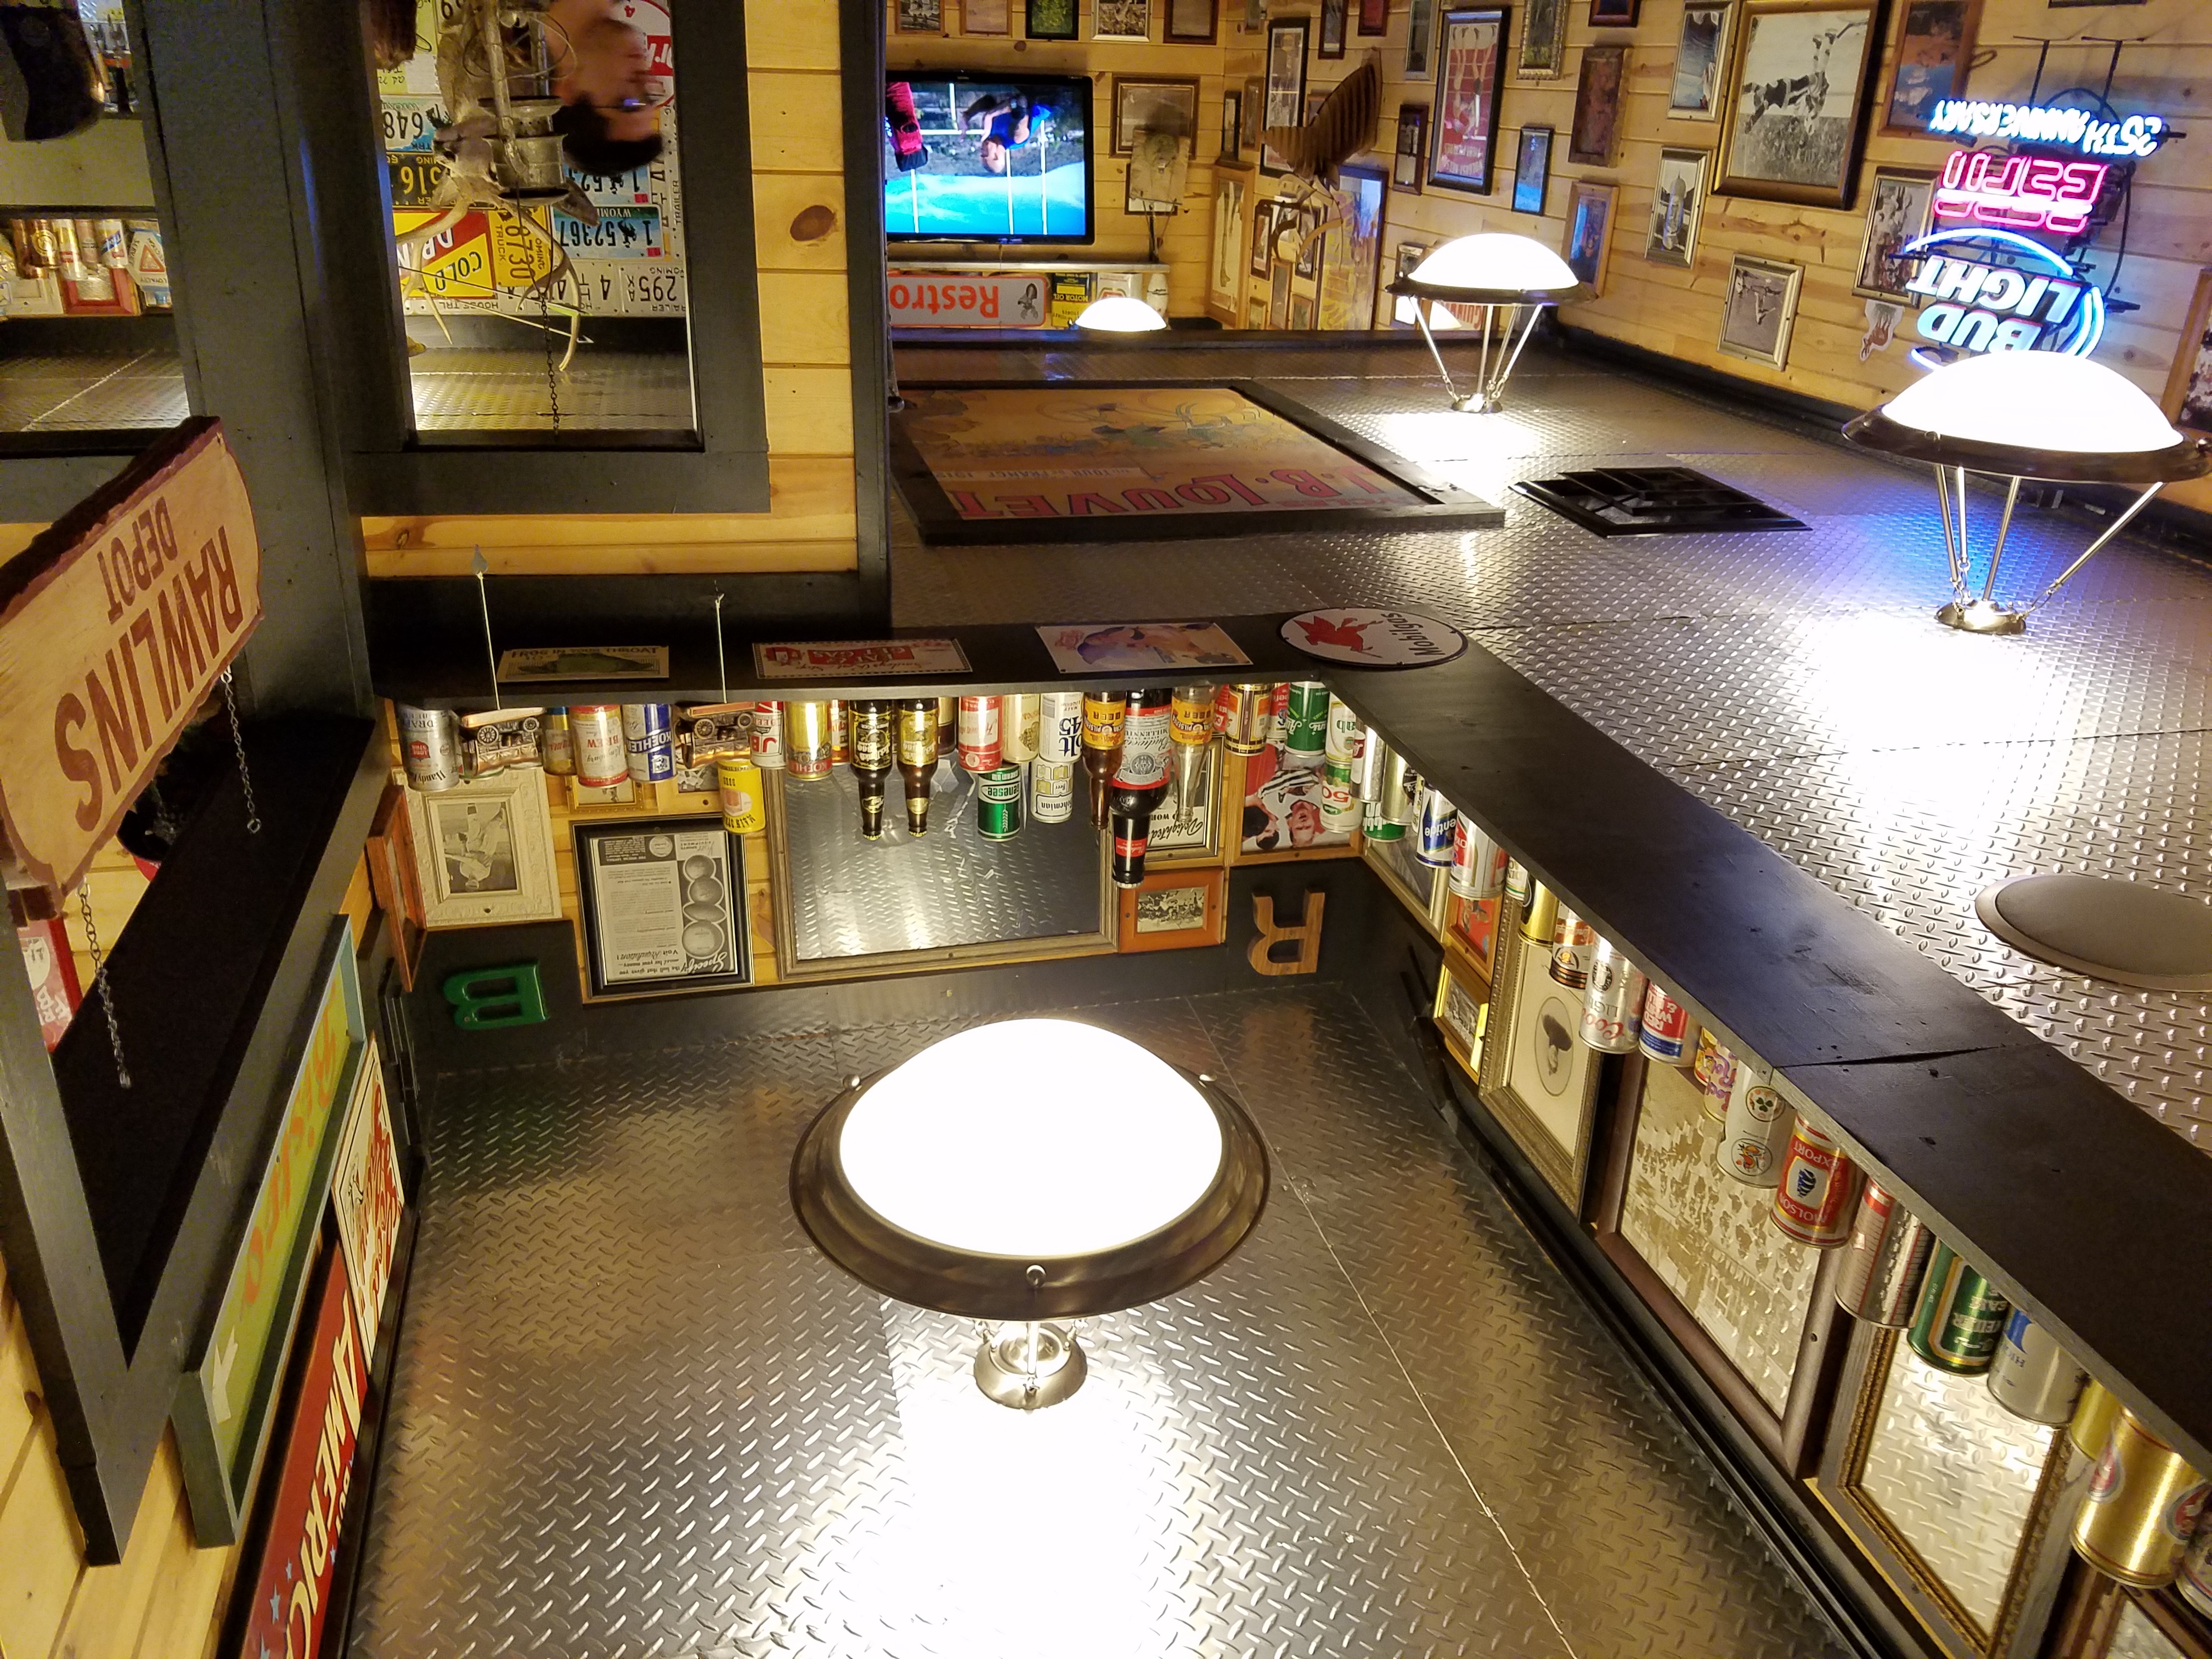
restaurant, bar, shopping, interior design, shopping mall